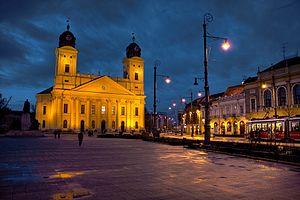
Debrecen est la deuxième plus grande localité de Hongrie. Dotée du rang du ville de droit comital, elle est la capitale du comitat de Hajdú-Bihar. Debrecen est également considérée comme un important centre calviniste.